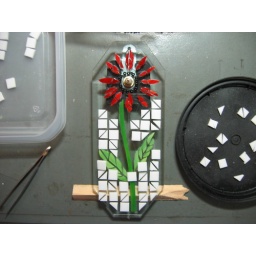
Work in Progress of a glass on glass clock . The friendship star pattern of the white background glass gives it the name.